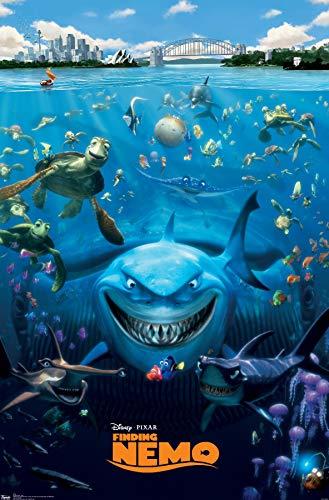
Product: Trends International Disney Pixar Finding Nemo - Cast Wall Poster, 14.725" x 22.375", Premium Unframed
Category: Toys & Games | Play Vehicles | Die-Cast Vehicles
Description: Great Condition.
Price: $17.49
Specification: ProductDimensions:22.4x14.7x0.1inches|ItemWeight:0.48ounces|ShippingWeight:0.48ounces(Viewshippingratesandpolicies)|Manufacturer:TrendsInternational|ASIN:B07ZGDP2KZ|Itemmodelnumber:POD5454S